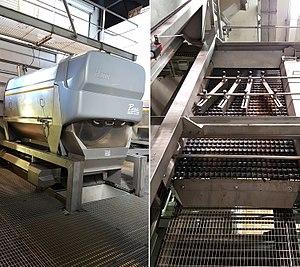
Une table de tri est un appareil permettant de réaliser le tri qualitatif des raisins, de façon manuelle ou automatisée.